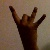
The image shows a hand gesture representing the number 8 in Indian Sign Language.